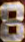
Number: 8